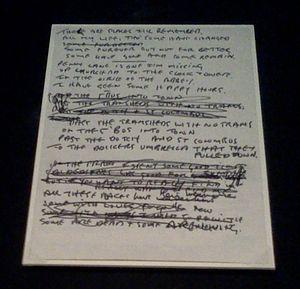
In My Life est une chanson des Beatles, écrite par John Lennon, composée avec l'aide de Paul McCartney, et signée Lennon/McCartney. Elle est publiée sur l'album Rubber Soul le 3 décembre 1965 au Royaume-Uni sous le label Parlophone, et trois jours plus tard aux États-Unis par Capitol Records. La chanson ne sort toutefois pas en single, puisque le groupe choisit deux autres titres, We Can Work It Out et Day Tripper, qui sont édités en « double face A » le même jour que la sortie de Rubber Soul.
Rubber Soul est le sixième album des Beatles, paru le 3 décembre 1965 au Royaume-Uni, et trois jours plus tard aux États-Unis. Produit par George Martin sous le label Parlophone, l'album est publié moins de trois mois après la sortie de Help!. Enregistré en seulement quatre semaines entre le 12 octobre et le 11 novembre 1965 aux studios EMI de Londres, l'album est pourtant le fruit d'un important travail d'écriture et de composition du duo Lennon/McCartney. En effet, alors que la Beatlemania est en pleine expansion, le groupe planifie trois tournées américaines sur deux ans et fait des rencontres déterminantes au cours de celles-ci. Les Beatles font ainsi la connaissance de Bob Dylan durant l'été 1964, qui les initie à la consommation de cannabis, mais aussi d'Elvis Presley et du groupe The Byrds, qui influencent significativement leur travail. George Harrison montre également un intérêt grandissant pour la culture indienne et la musique de Ravi Shankar.